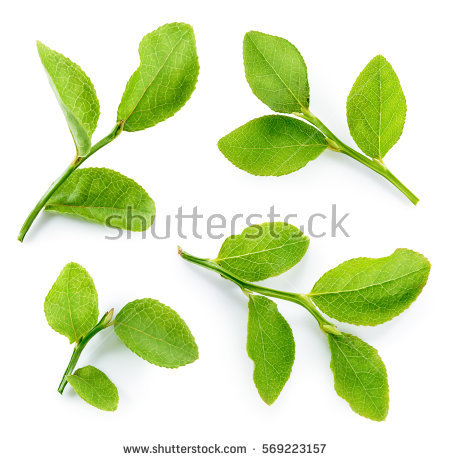
Labels: Blueberry leaf, Blueberry leaf, Blueberry leaf, Blueberry leaf, Blueberry leaf, Blueberry leaf, Blueberry leaf, Blueberry leaf, Blueberry leaf, Blueberry leaf, Blueberry leaf, Blueberry leaf, Blueberry leaf